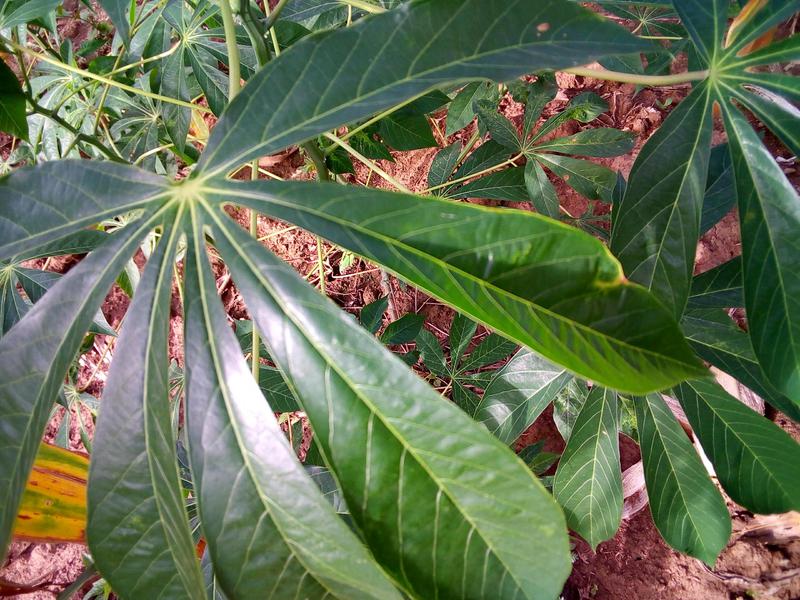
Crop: cassava
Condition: healthy